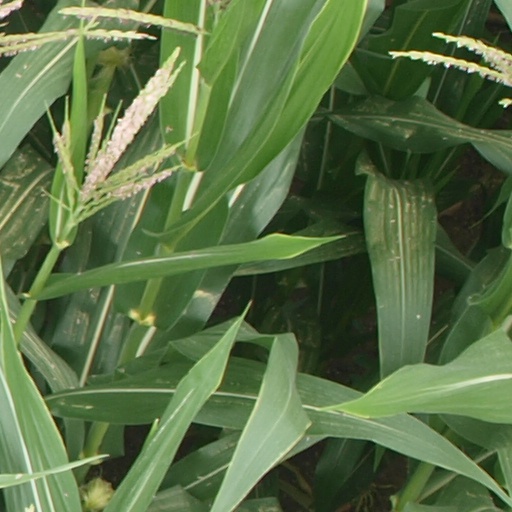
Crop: maize; corn